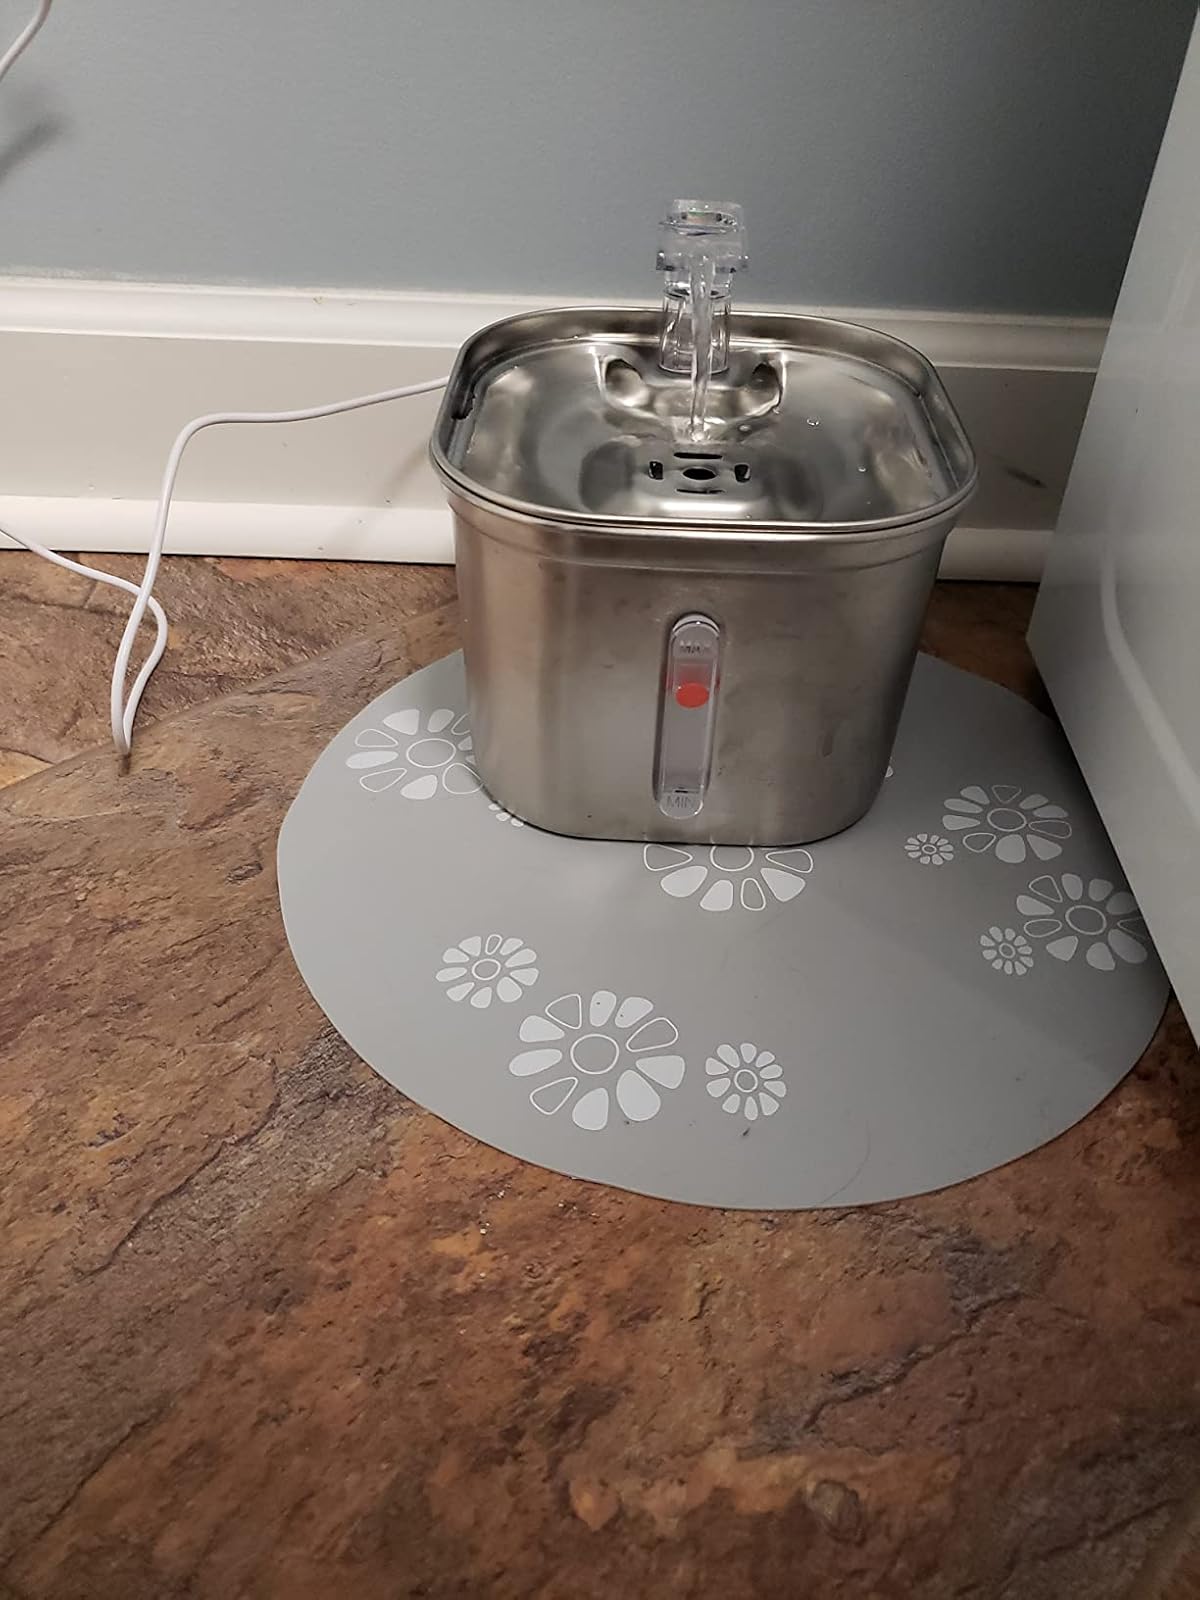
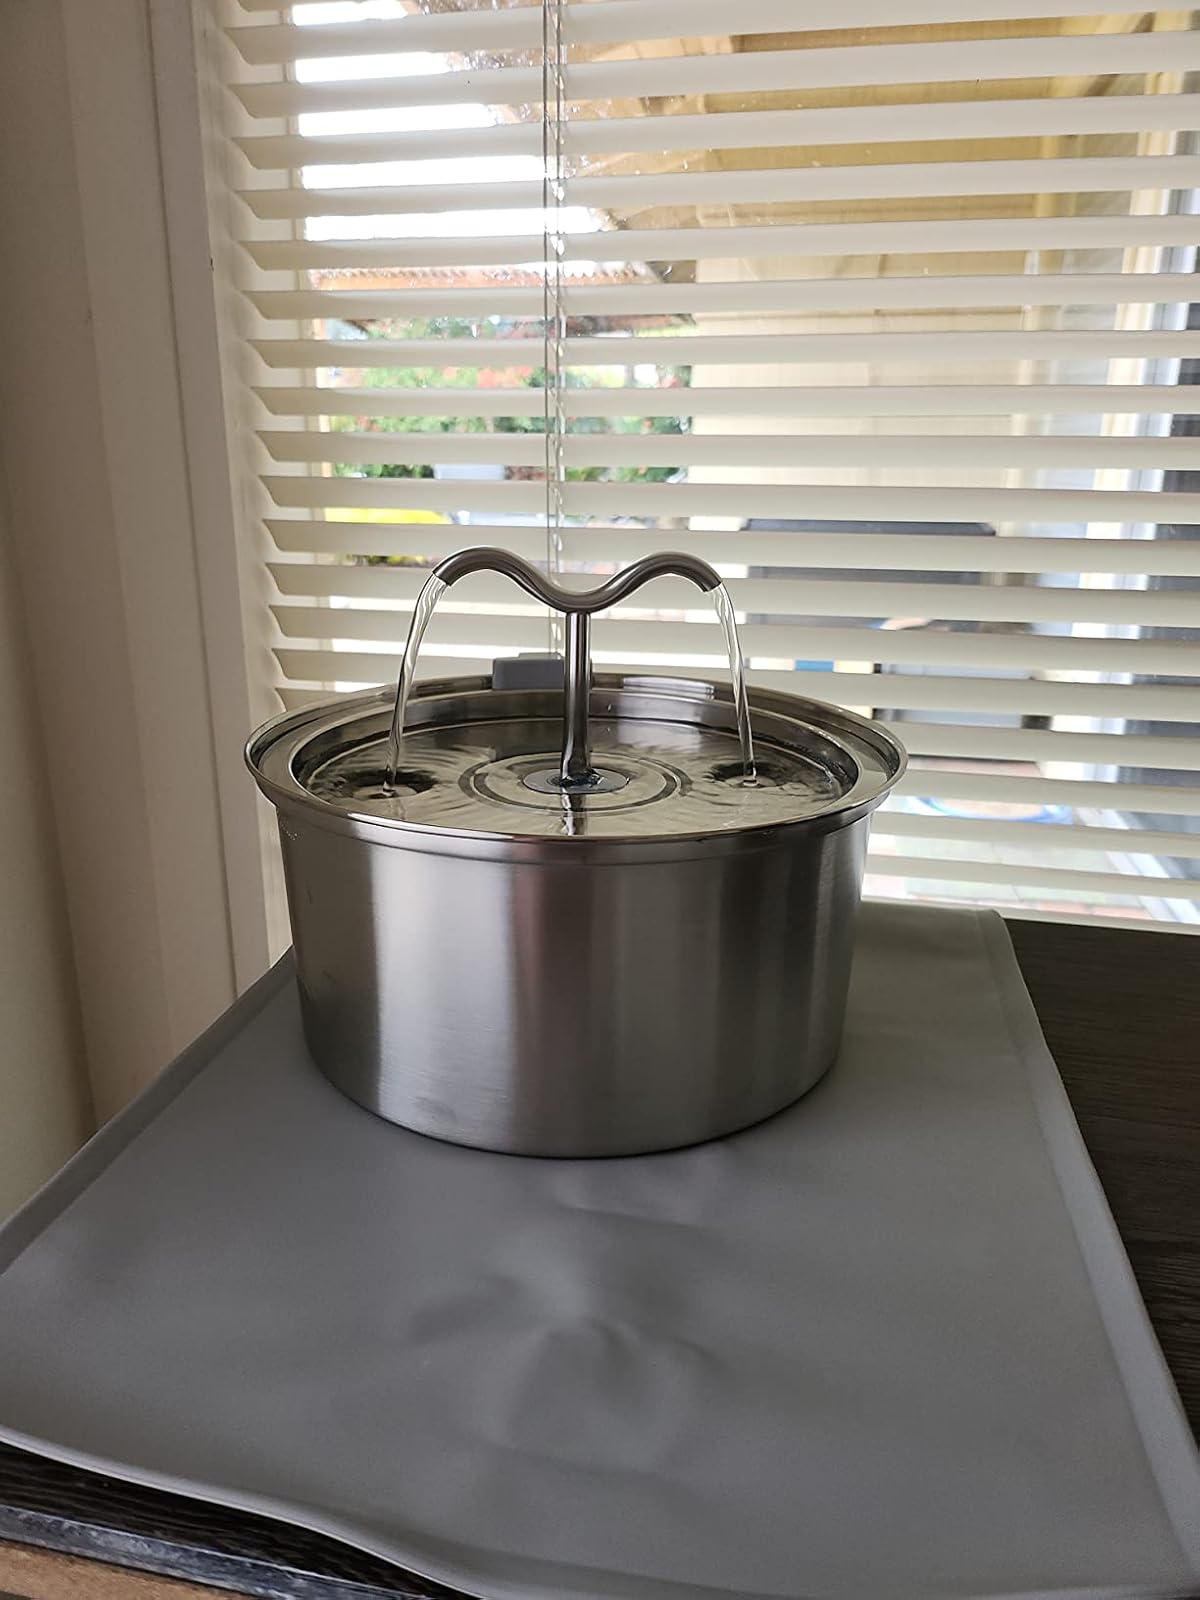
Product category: items_bowl
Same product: no